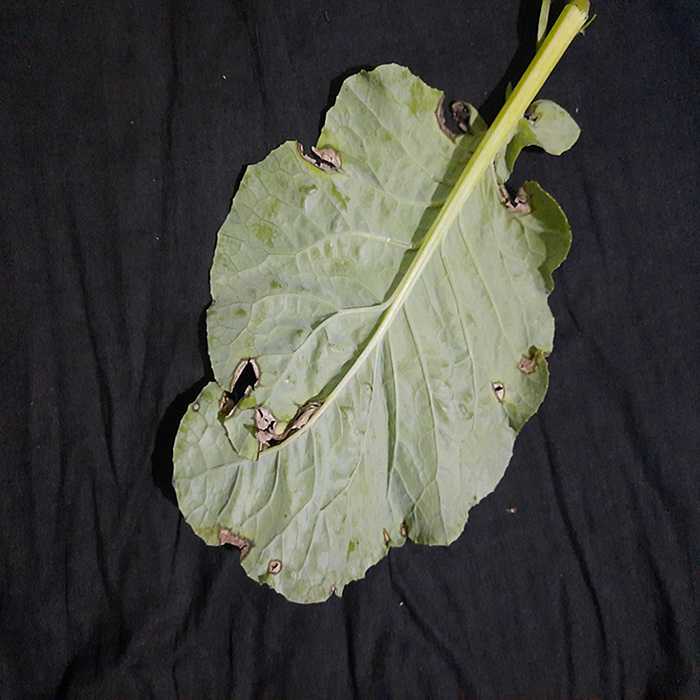
Plant: Cauliflower
Label: Downy mildew